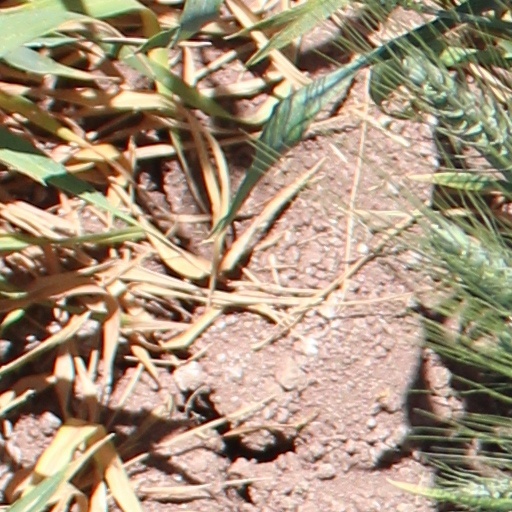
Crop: wheat